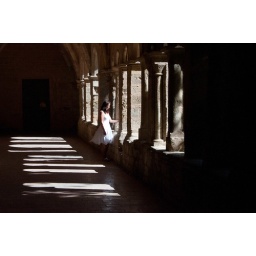
girl in white, standing in cloister